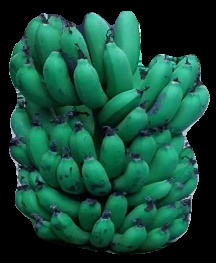
Variety: pachbale
Grade: grade2